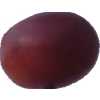
Label: pink_grape